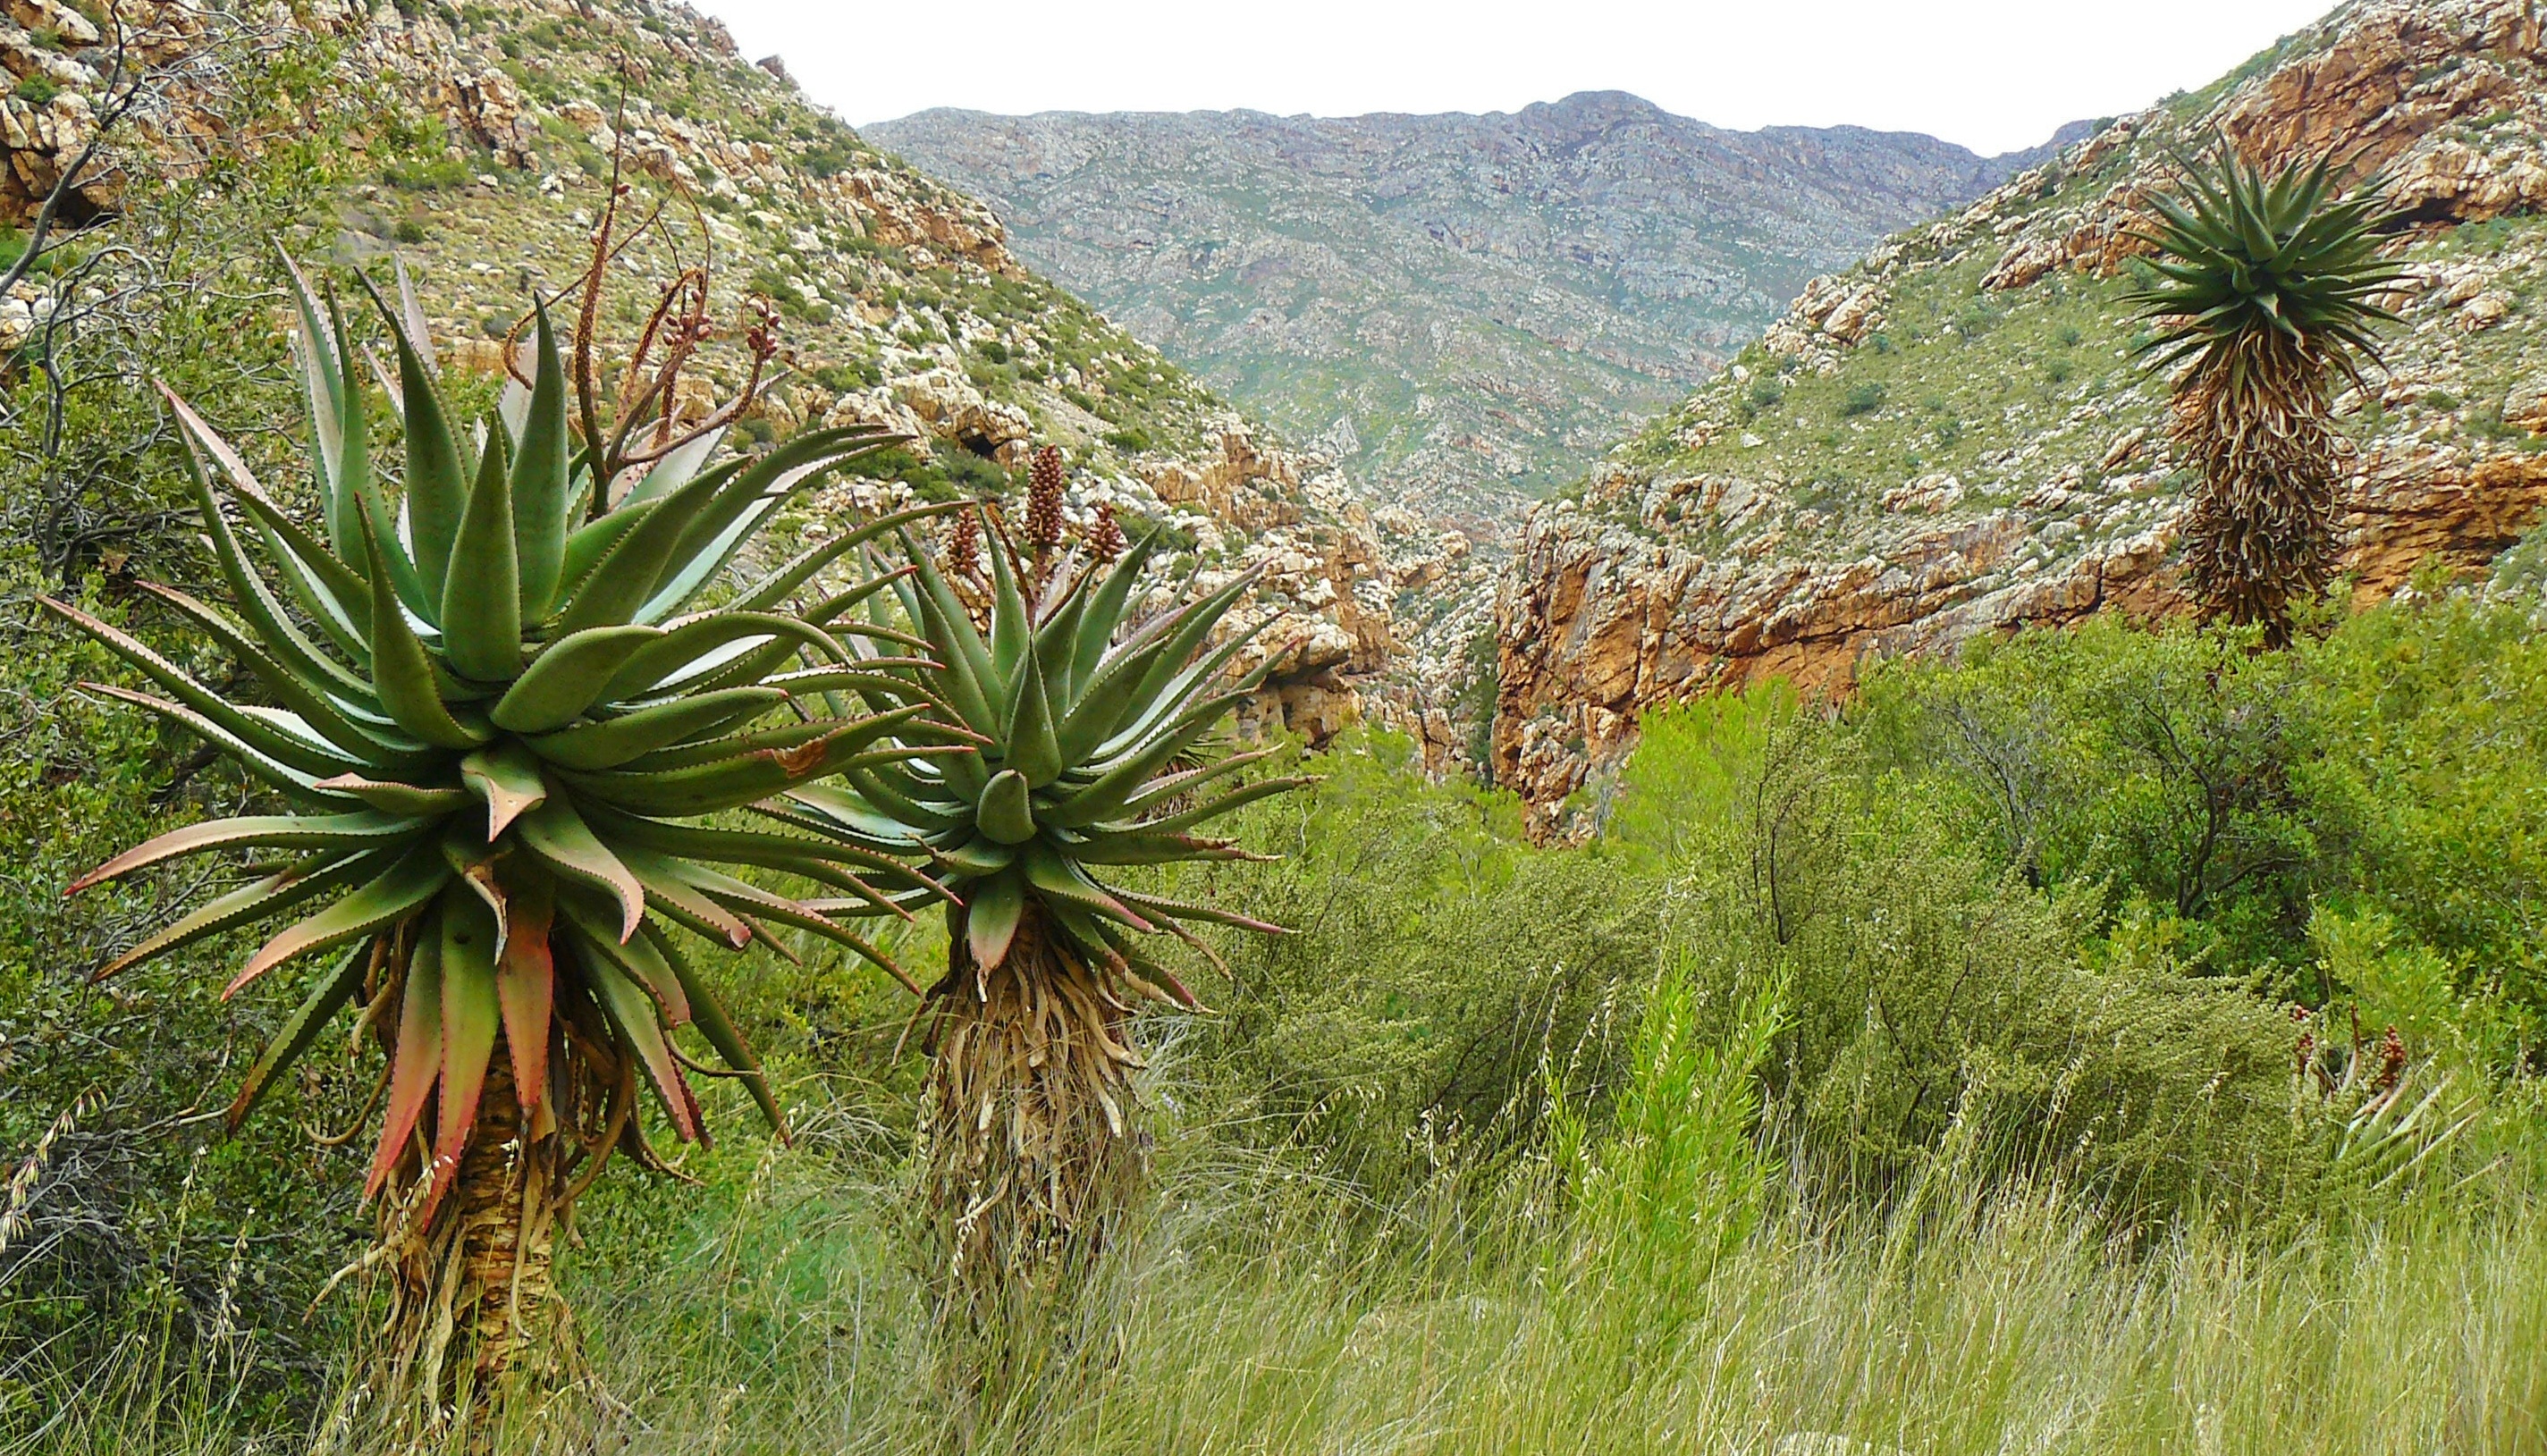
landscape, tree, nature, rock, wilderness, plant, flower, travel, jungle, africa, botany, gorge, canyon, lonely, flora, places of interest, stones, tour, mountains, vegetation, exotic, agave, palm trees, ecosystem, exot, visit, south africa, grasses, natural spectacle, flowering plant, natural environment, grass family, land plant, arecales, palm family, stone canyon